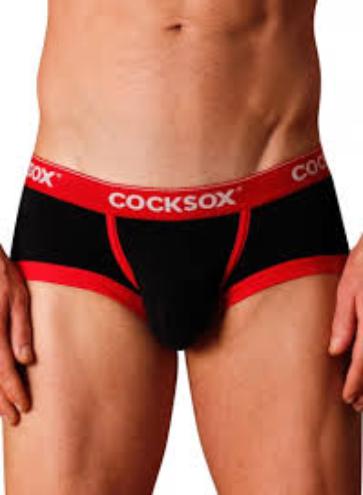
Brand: Cocksox
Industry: Clothes